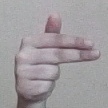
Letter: ghain